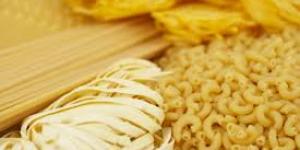
pasta seca italiana